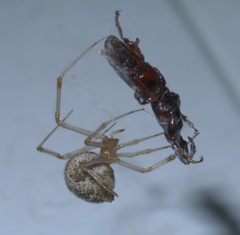
Species: Parasteatoda_tepidariorum